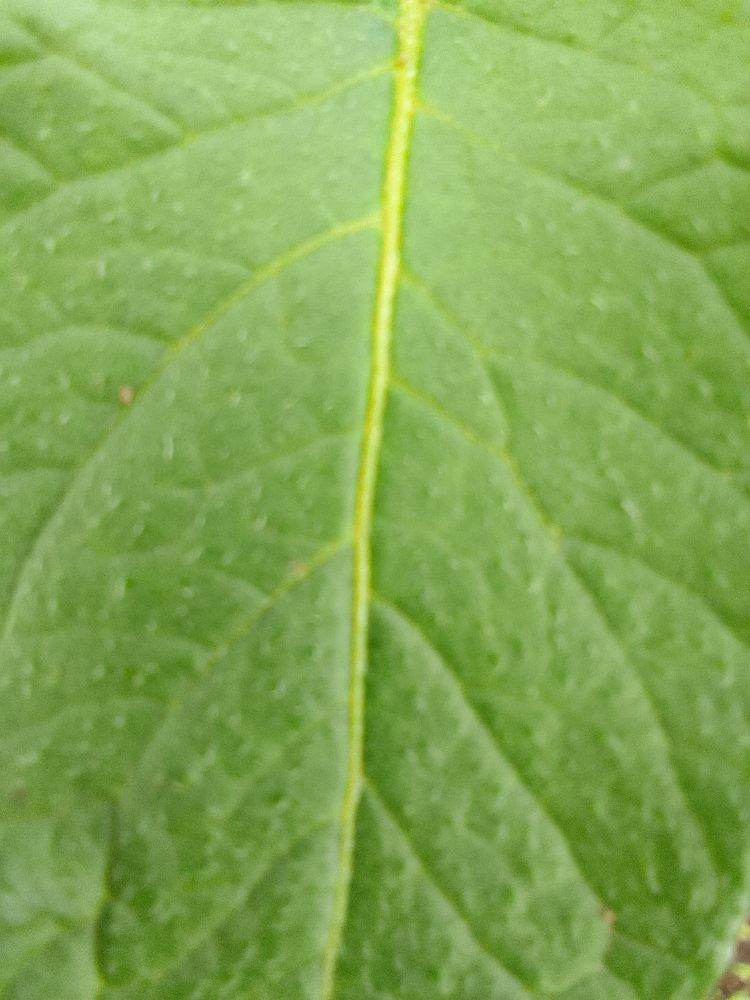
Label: Healthy